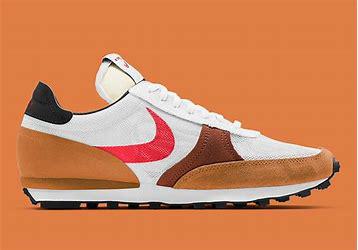
Brand: Nike
Model: Dbreak Type